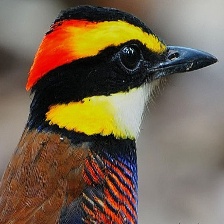
Species: BANDED PITA
Scientific name: HYDRORNIS GUAJANA